Shimon Peres

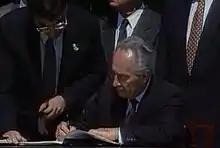
Peres signing Oslo I on 13 September 1993

Peres was regarded to be a popular prime minister in his two years as premier under the rotation arrangement. During a portion of his premiership, he also held the position of minister of religious affairs.